Vyacheslav Zarenkov

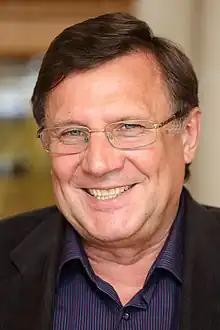
Vyacheslav Adamovich Zarenkov

Vyacheslav Adamovich Zarenkov, (born March 28, 1951), is a Belarusian entrepreneur, best known for founding Etalon Group, a construction and development holding based in Saint Petersburg, Russia.